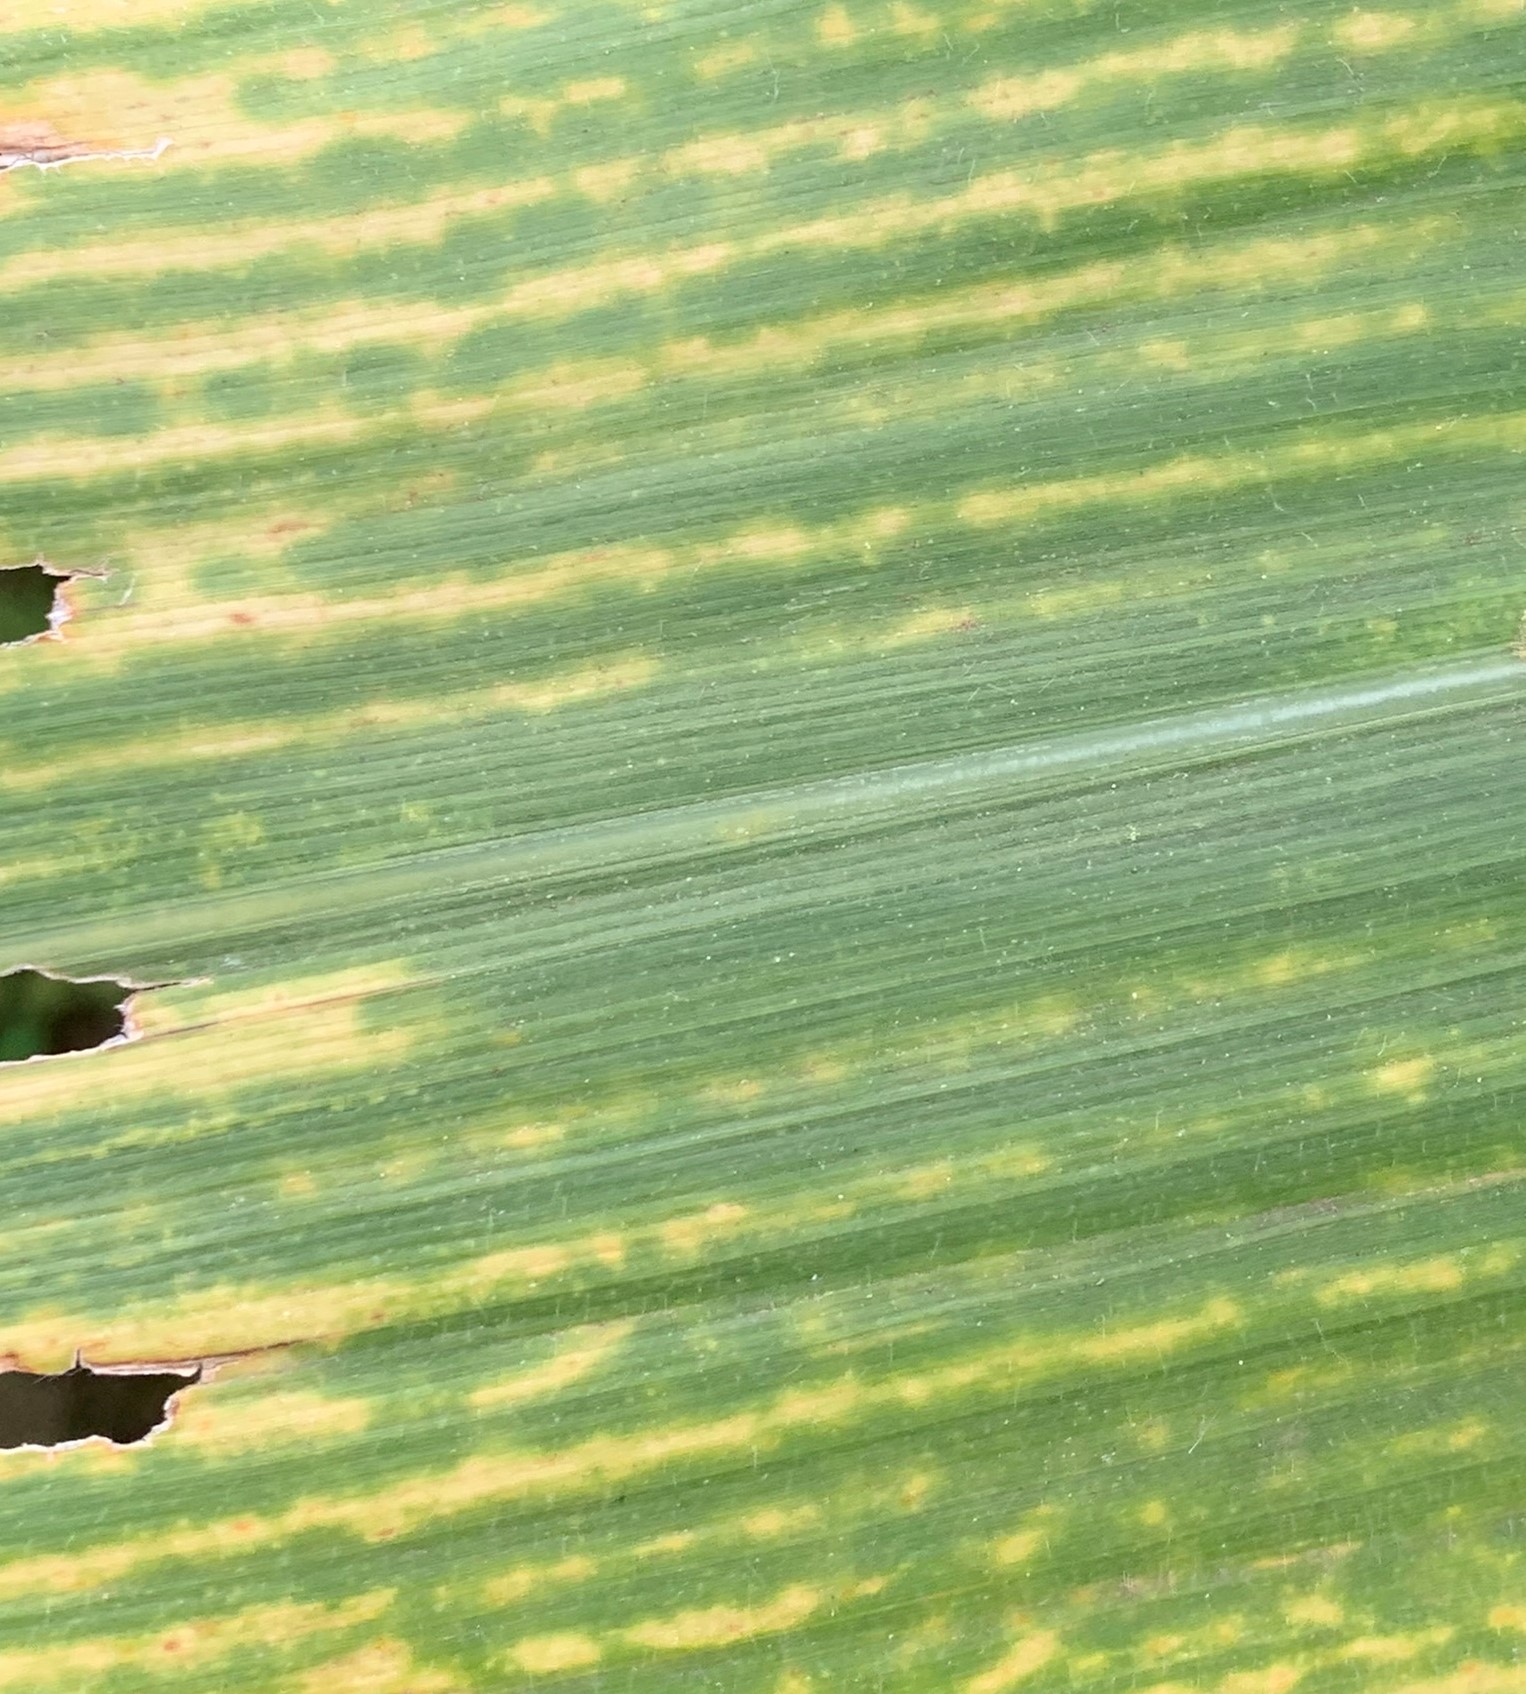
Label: MLN